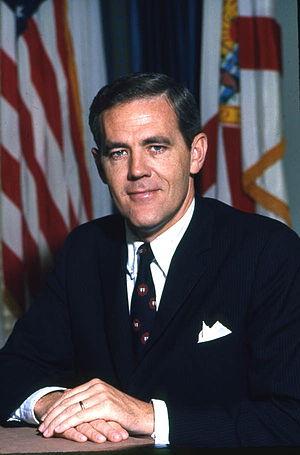
Le lieutenant-gouverneur de la Floride est un élu du gouvernement de l'État de Floride aux États-Unis. Selon la Constitution de Floride, le lieutenant-gouverneur est élu pour un mandat de quatre ans coïncidant avec celui du gouverneur de l'État, et le remplace en cas de vacance du poste.